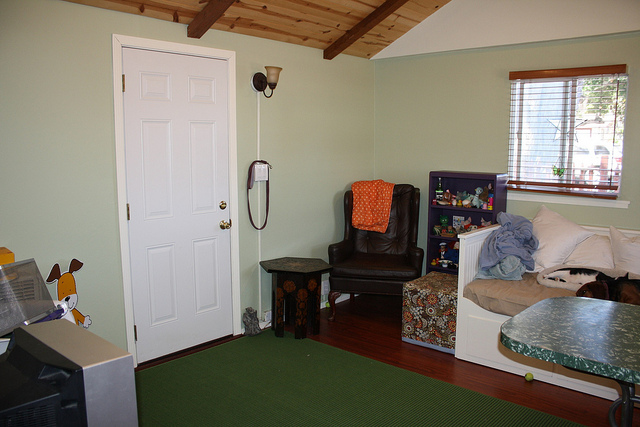
user: Given an image and a question. Answer the question in a short answer. Question: What is the floor cleaned with? Short Answer:
assistant: vacuum